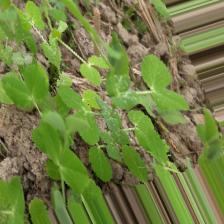
Label: Powdery Mildew